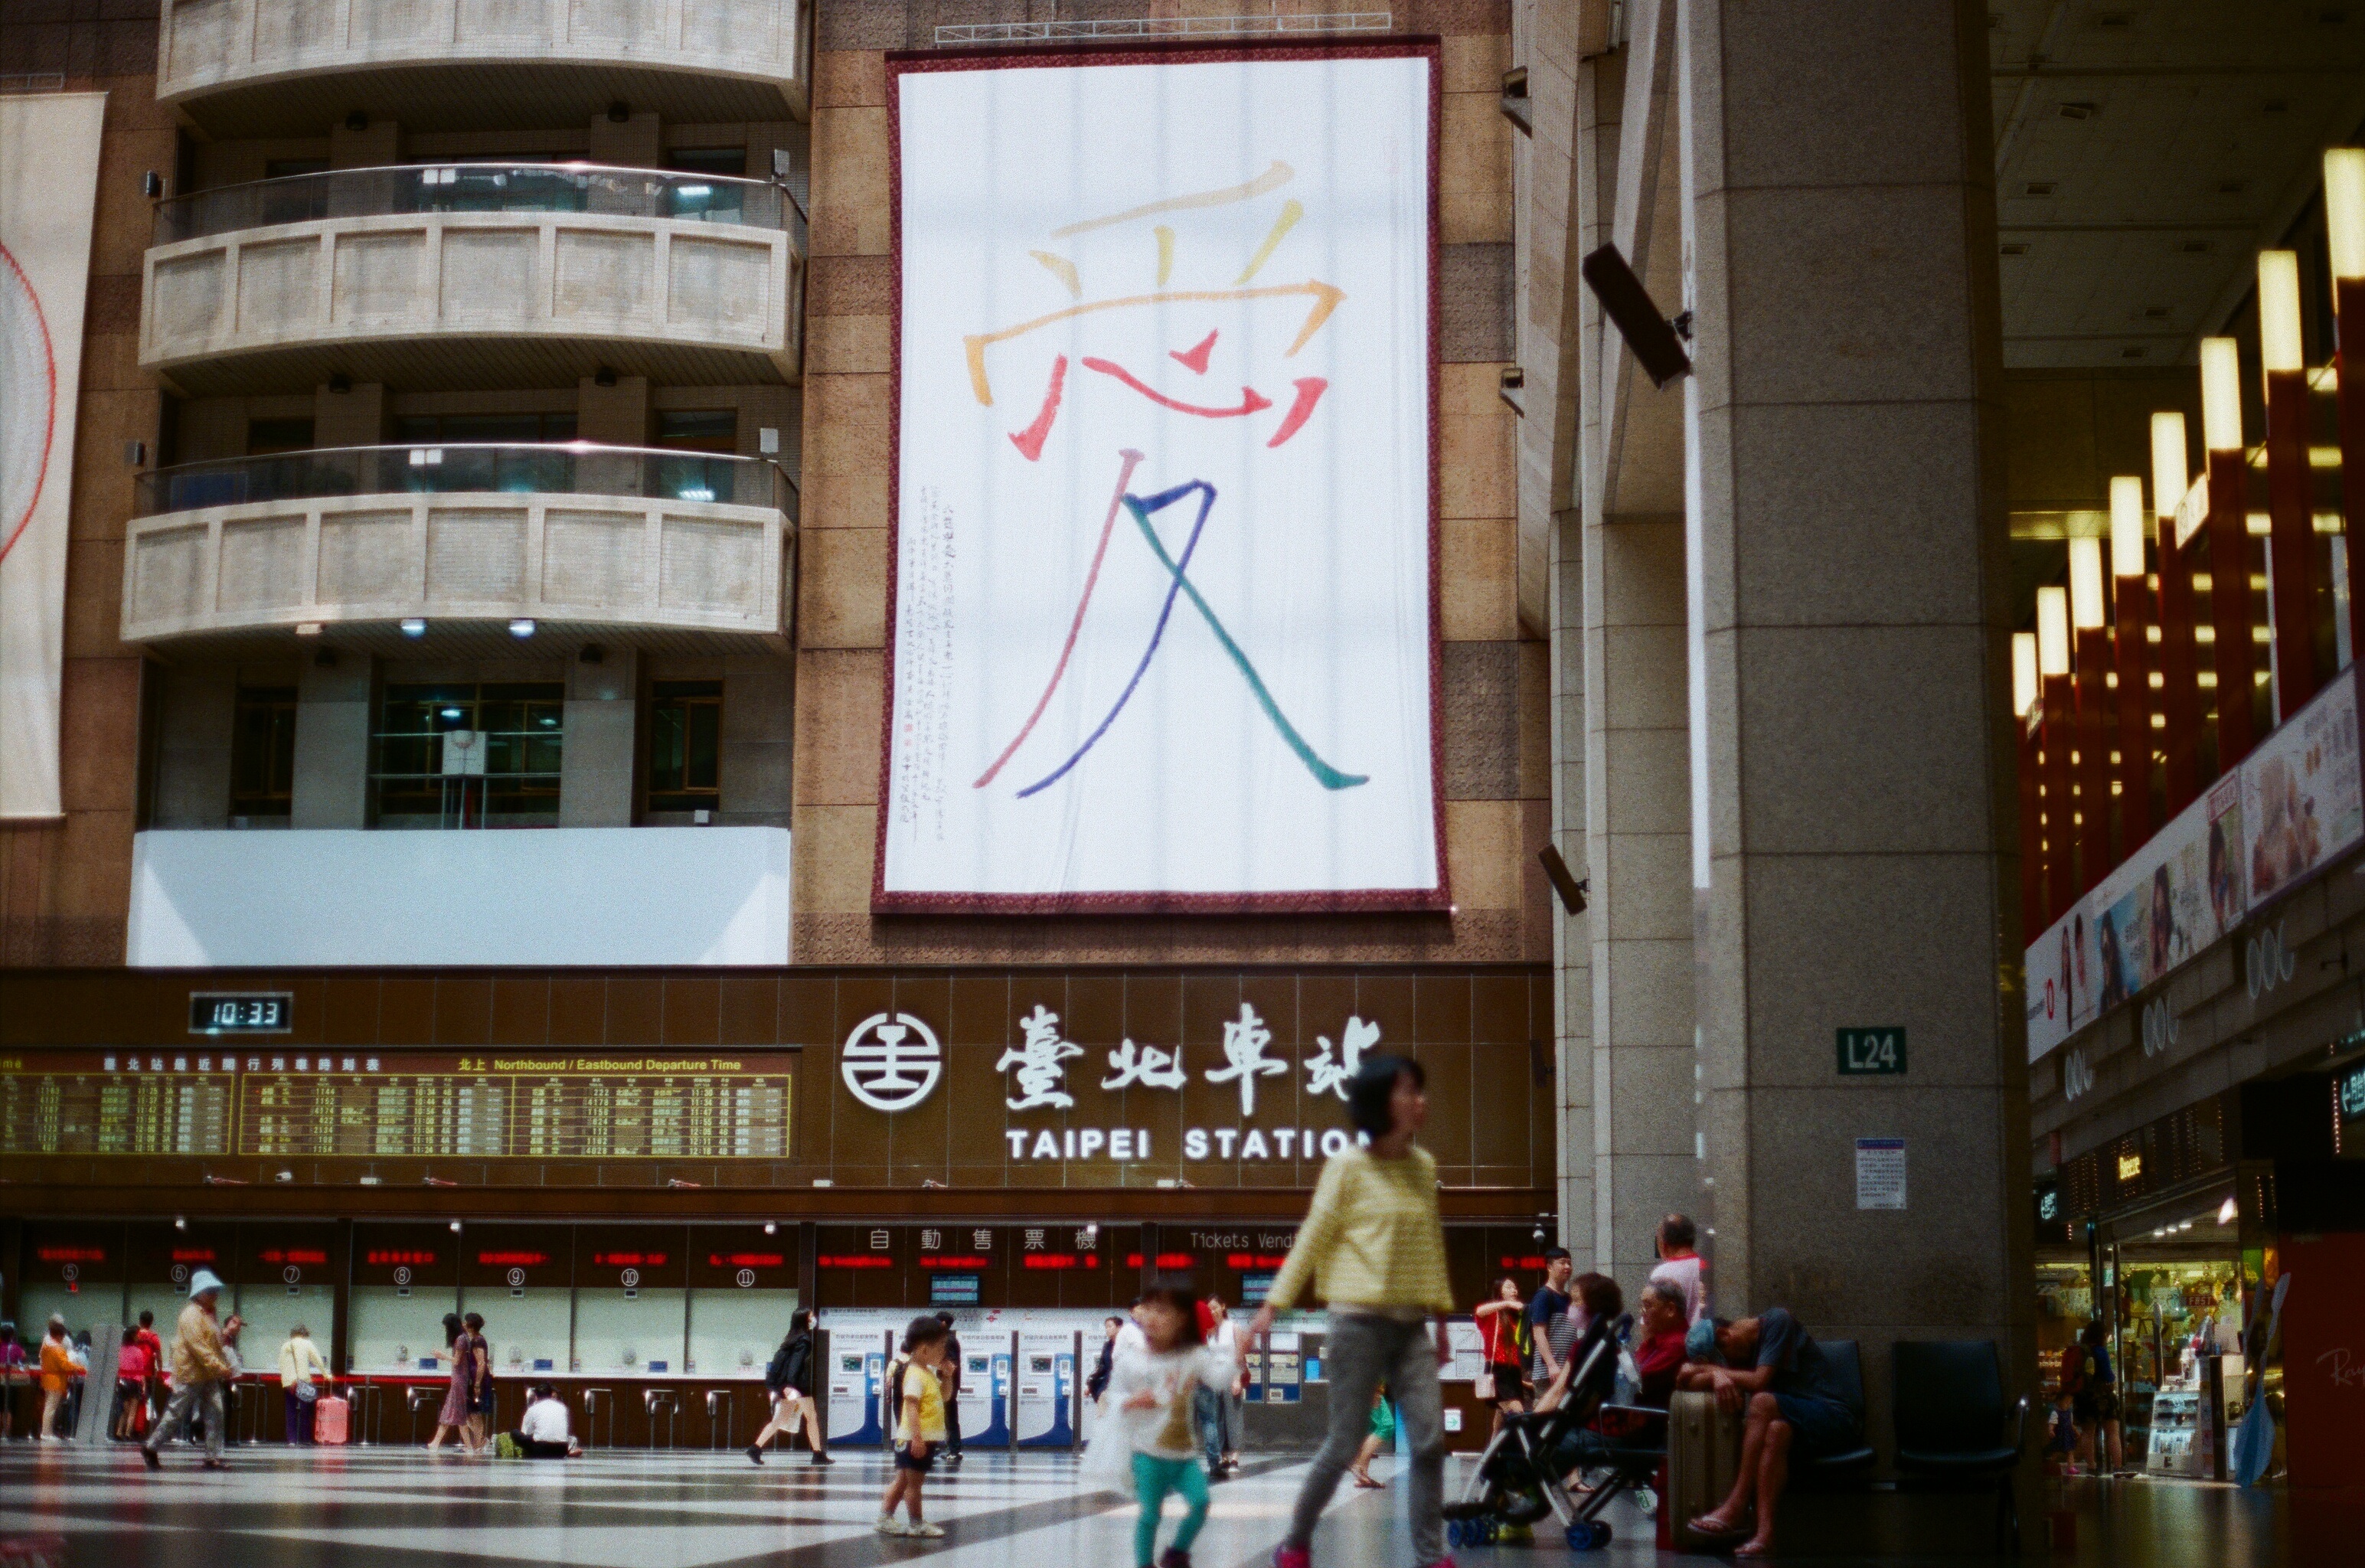
person, railway, street, downtown, traveler, station, taipei, retail, shopping mall, urban area